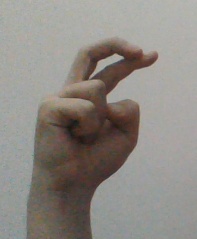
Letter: zay